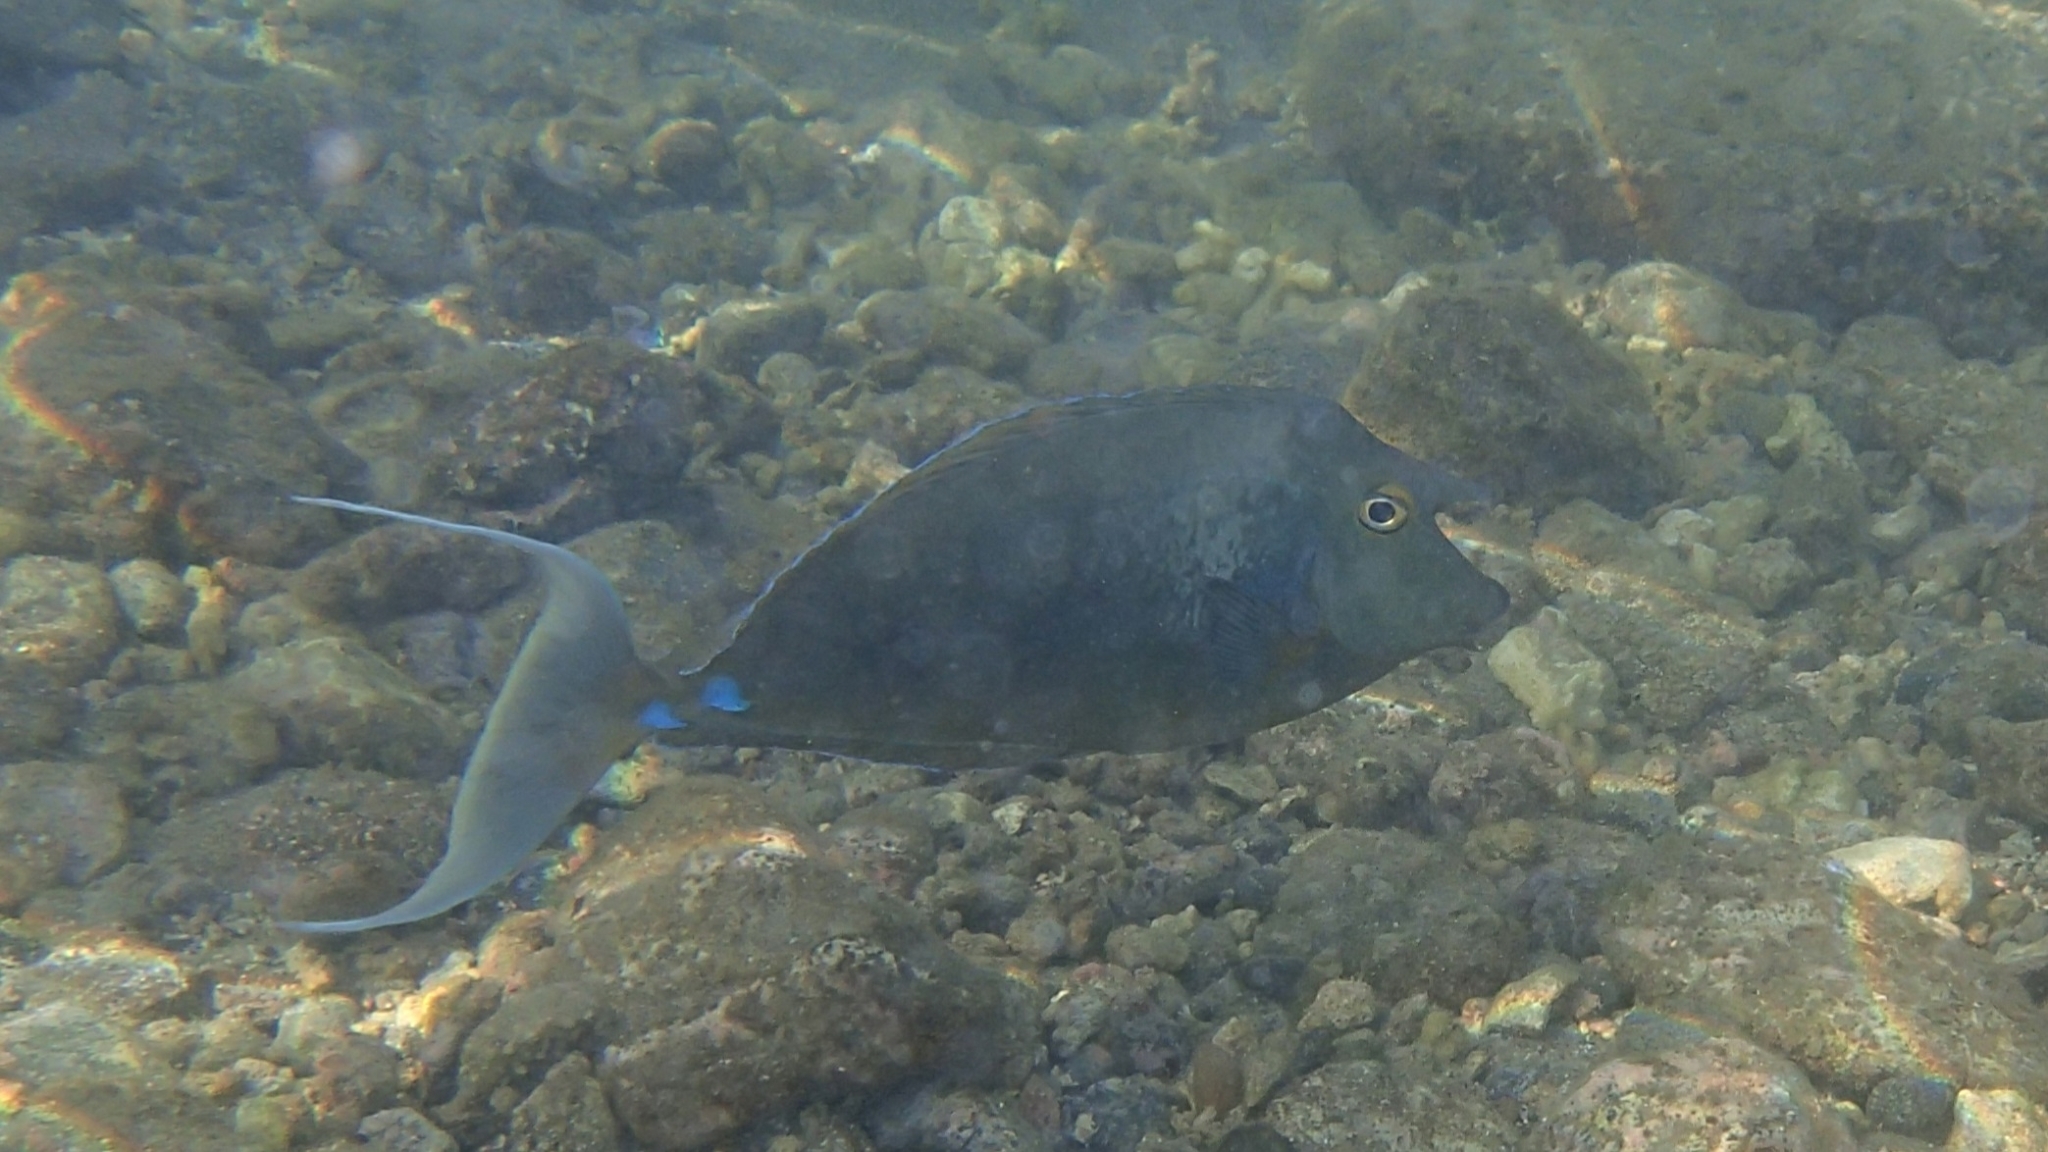
Naso unicornis (Bluespine Unicornfish)